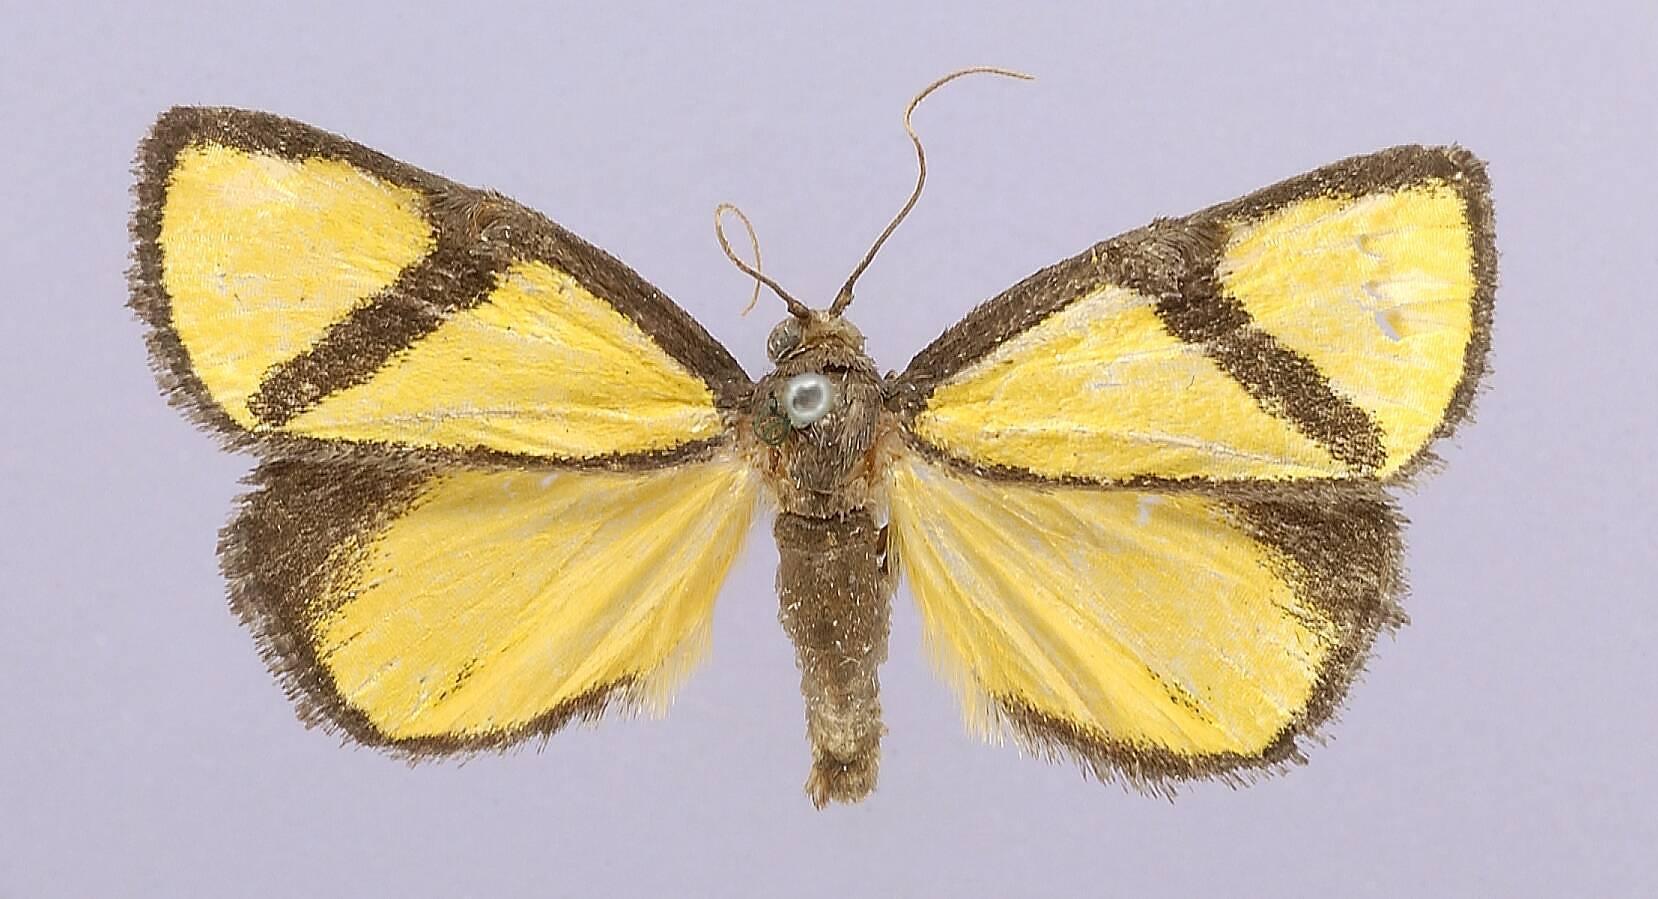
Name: Chrysauge jonesalis
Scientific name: Chrysauge jonesalis Schaus, 1904
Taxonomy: Animalia, Arthropoda, Insecta, Lepidoptera, Pyralidae
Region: [Not Stated]
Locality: Castro, [Not Stated], Paraná, Brazil
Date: [Not Stated]